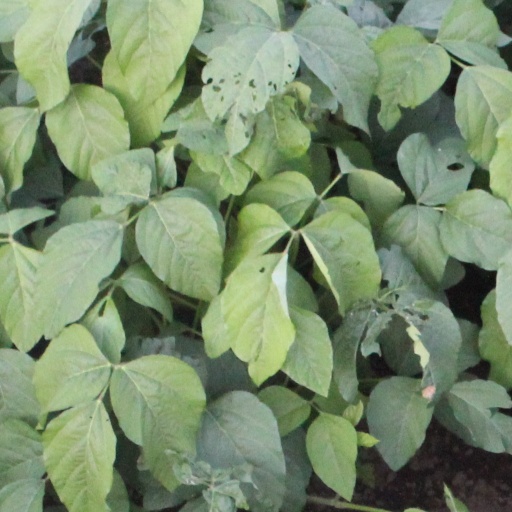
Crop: soybean